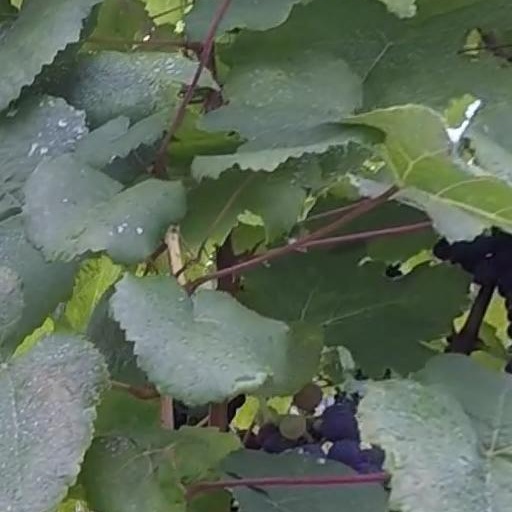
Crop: grape